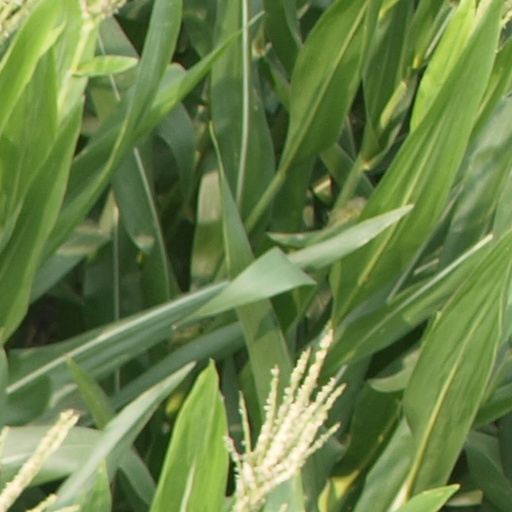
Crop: maize; corn